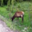
Label: deer